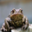
Label: frog